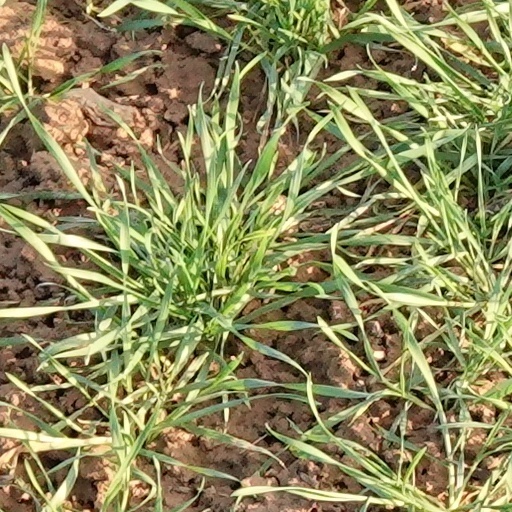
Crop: wheat